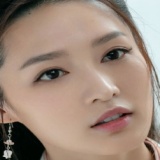
diễn viên Lý Thấm